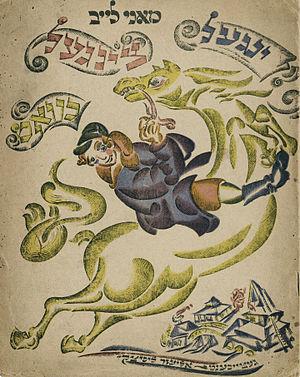
Françoise Morvan, née en 1958 à Rostrenen, est une éditrice, traductrice, essayiste et dramaturge française.